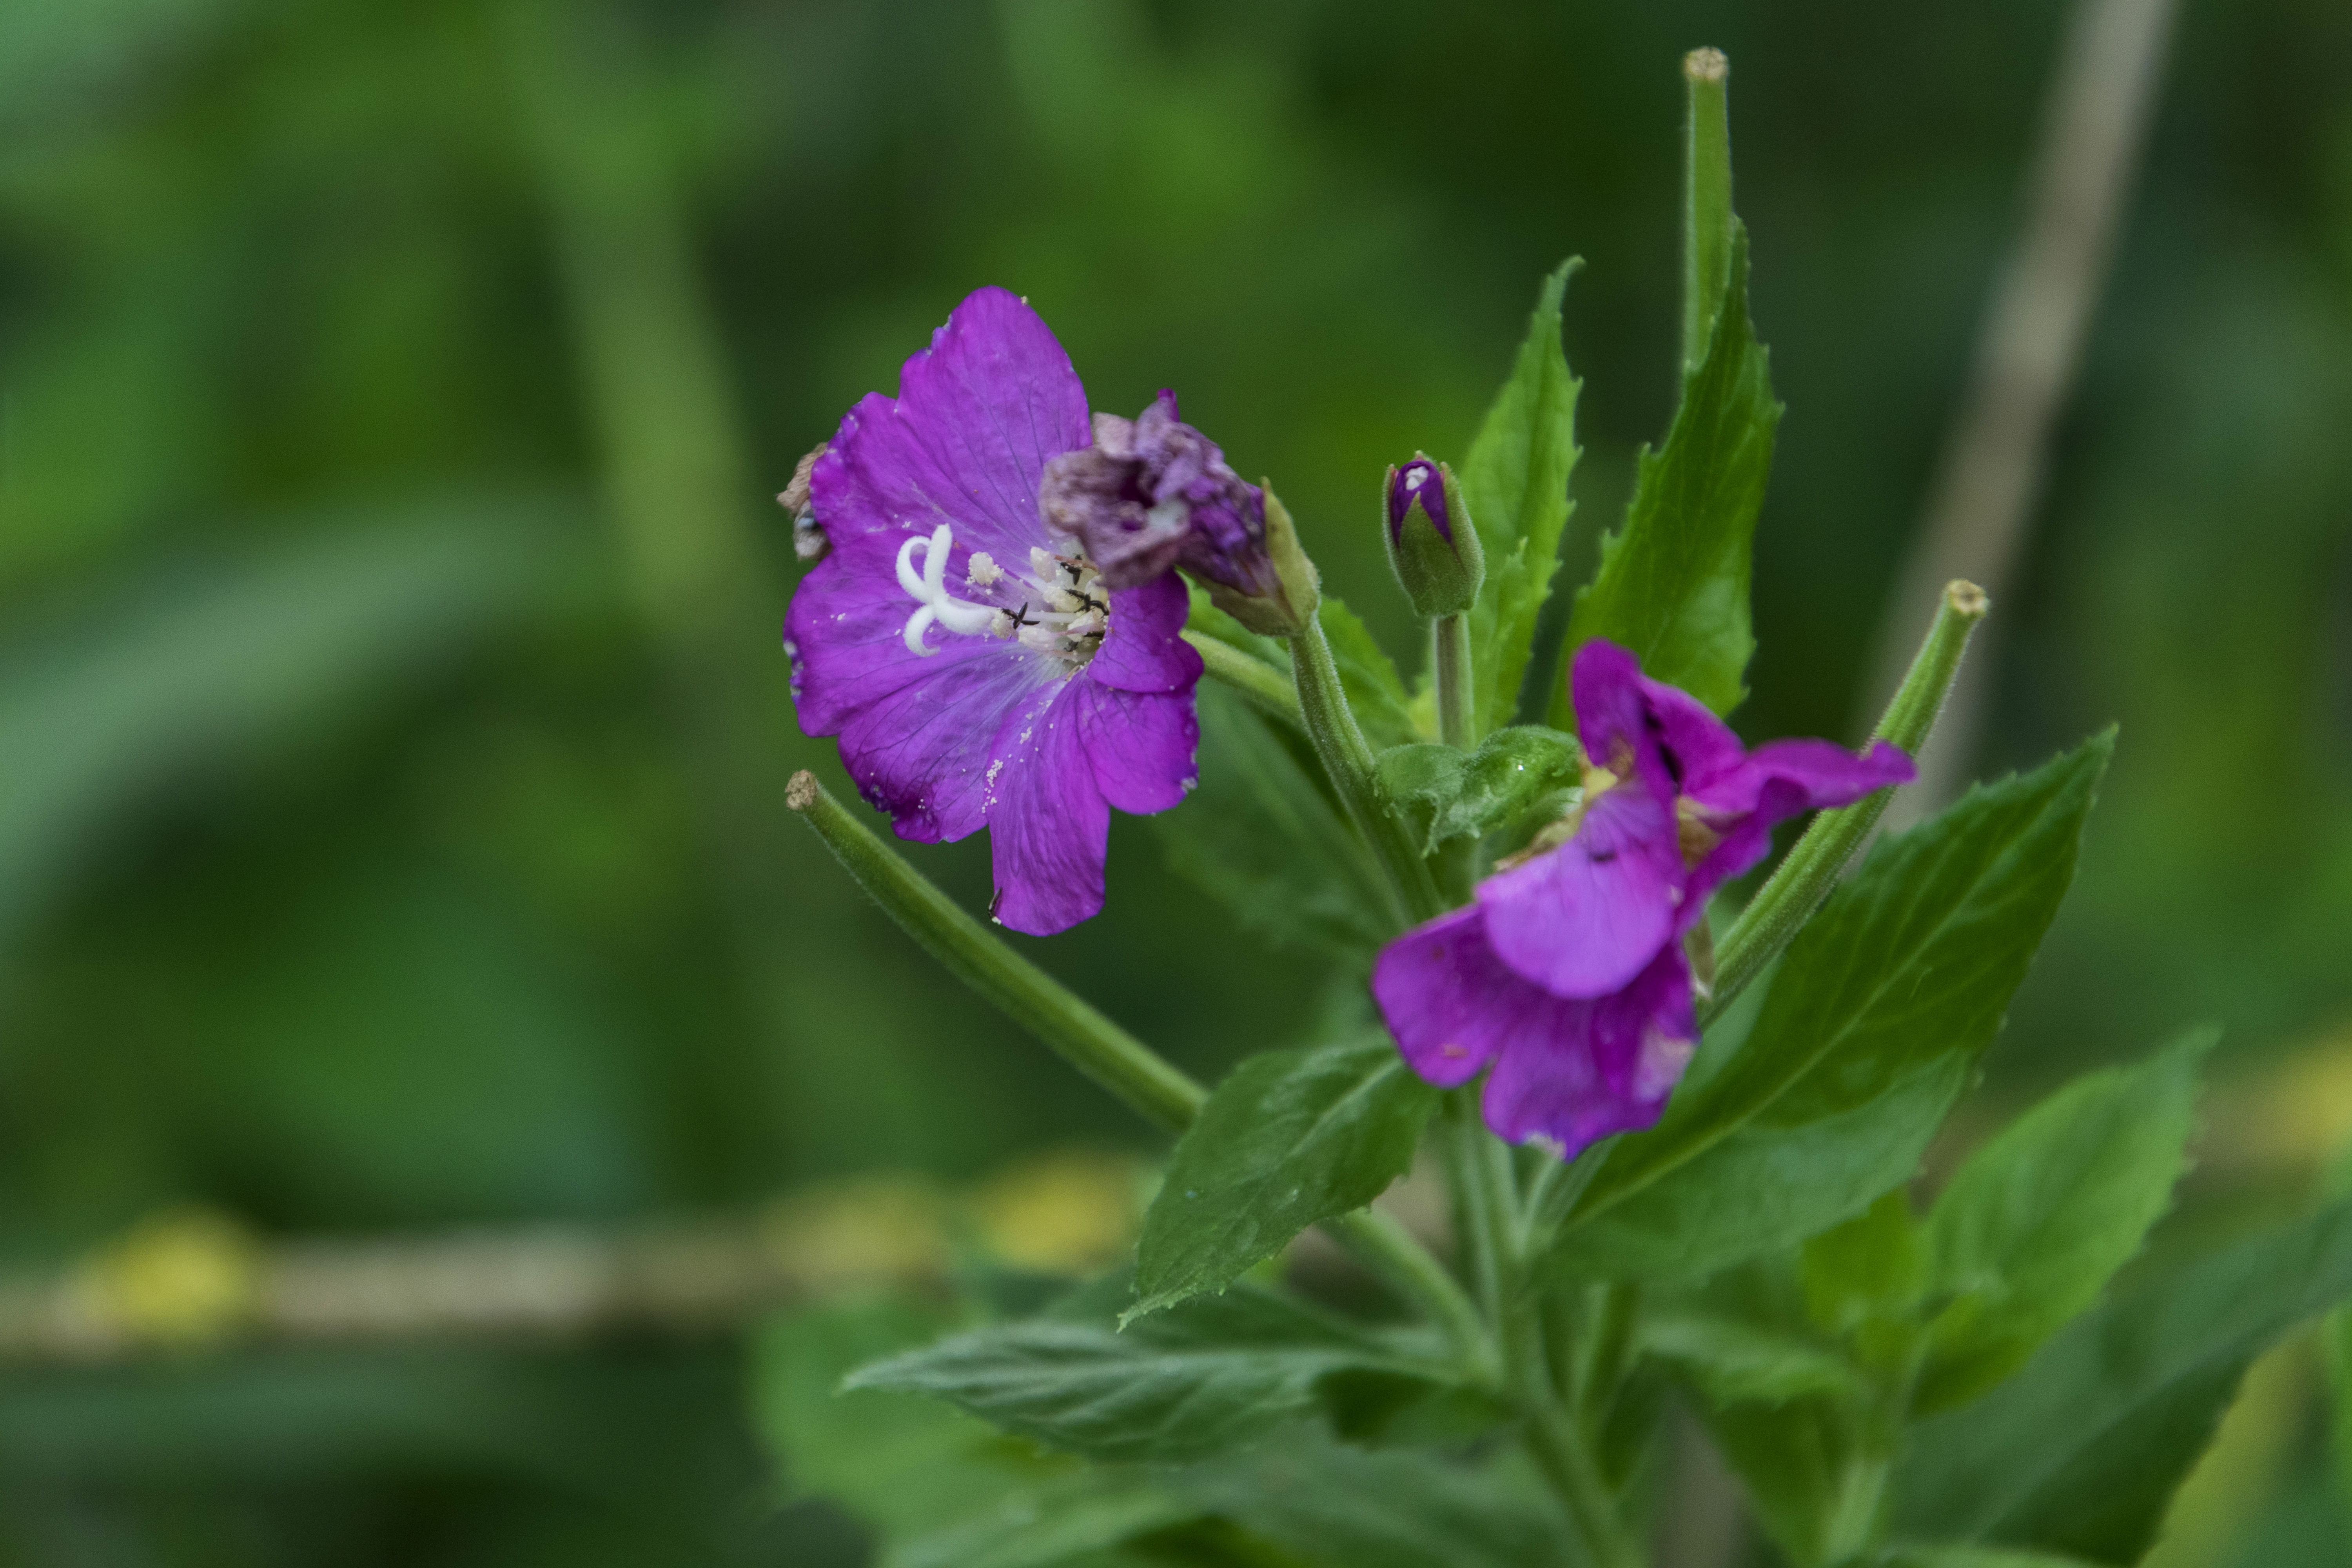
nature, outdoor, plant, photography, flower, pollen, nikon, flora, wildflower, nederland, netherlands, zuidholland, outdoorphotography, depthoffield, dof, dianthus, paulvandevelde, pdvandevelde, padagudaloma, natuurfotografie, dordrecht, biesbosch, nederlandinfotos, bloem, hollandse, macro photography, stuifmeel, flowering plant, annual plant, land plant, pink family